Municipality of Šmarje pri Jelšah

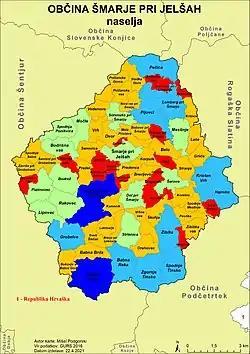
Villages in the municipality

In addition to the municipal seat of Šmarje pri Jelšah, the municipality also includes the following settlements: